Patrick Moore

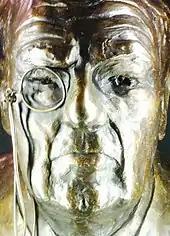
Bronze bust of Moore at the National Space Centre, Leicester

In 1965, he was appointed director of the newly constructed Armagh Planetarium in Northern Ireland, a post he held until 1968. His stay outside England was short partly because of the beginning of The Troubles, a dispute Moore wanted no involvement in. He was appointed Armagh County secretary of the Scout movement but resigned after being informed that Catholics could not be admitted. In developing the Planetarium, Moore travelled to Japan to secure a Goto Mars projector. He helped with the redevelopment of the Birr Telescope in the Republic of Ireland. He was a key figure in the development of the Herschel Museum of Astronomy in Bath.